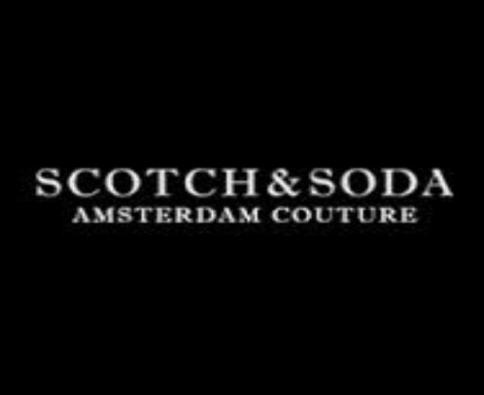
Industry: Clothes